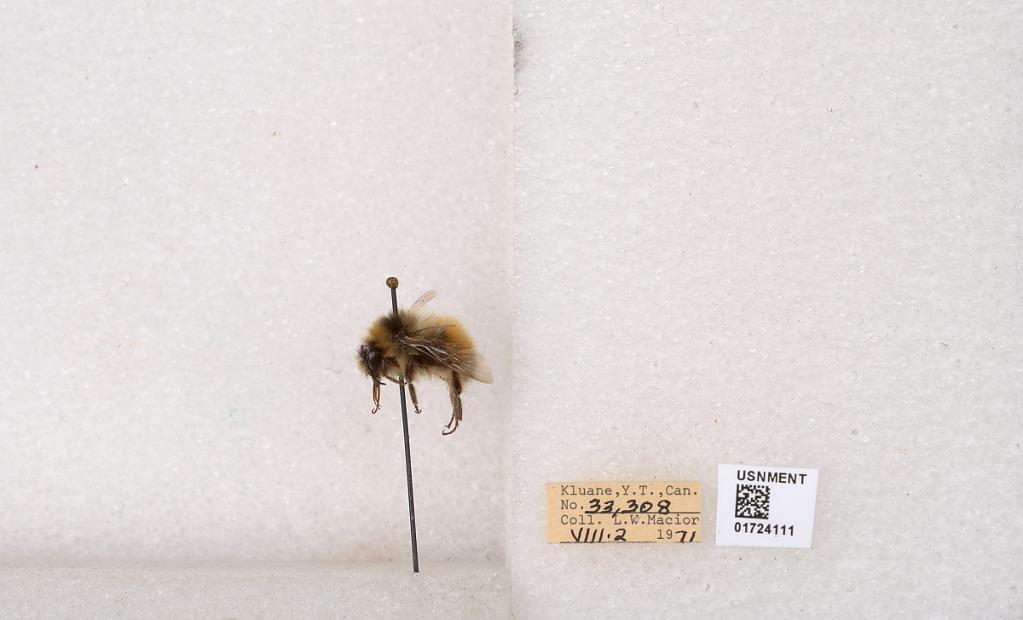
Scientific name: Bombus (Pyrobombus) sylvicola Kirby
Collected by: L. Macior
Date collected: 1971-8-2
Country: Canada
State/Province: Yukon Teritory
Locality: Kluane National Park and Reserve
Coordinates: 60.7493, -139.504